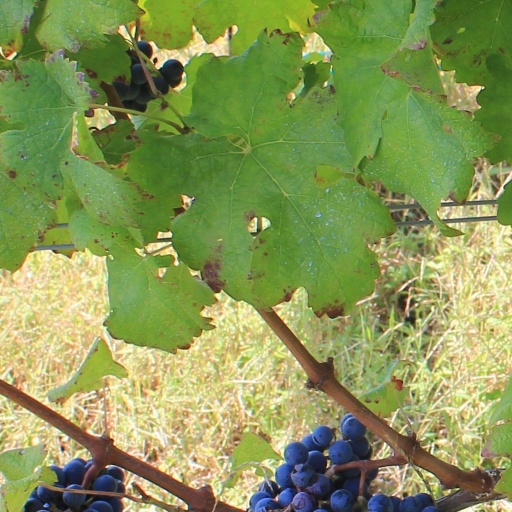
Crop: grape